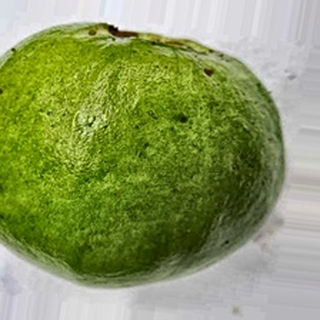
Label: healthy_guava